No. 1453 Flight RAF

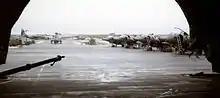

After the qualified success of RAF Harrier operations in the Falklands conflict, a detachment of six Harrier GR.3A's was established at Stanley airport, which became RAF Stanley, part of BFFI (British Forces Falkland Islands). As the rudimentary facilities at RAF Stanley improved, Harrier Detachment (HarDet) Stanley was made autonomous with the formation of 1453 (Tactical Ground Attack) Flight, operating from a Military Engineering Experimental Establishment (MEXE) pad apron by the side of the runway at the extreme western end. Later, semi-permanent facilities were constructed, with Portakabin offices and RUBB hangars, during the extension and reinforcement of the runway.